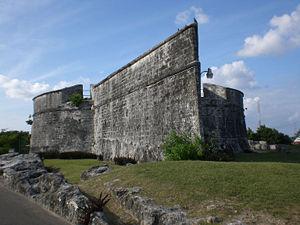
Fort Fincastle est un fort situé dans la ville de Nassau sur l'île de New Providence aux Bahamas.